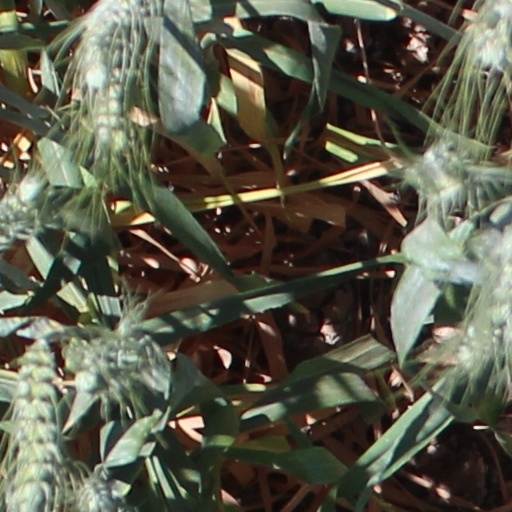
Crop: wheat